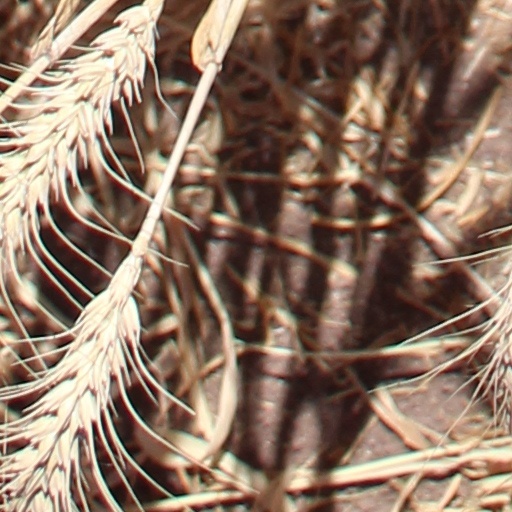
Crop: wheat